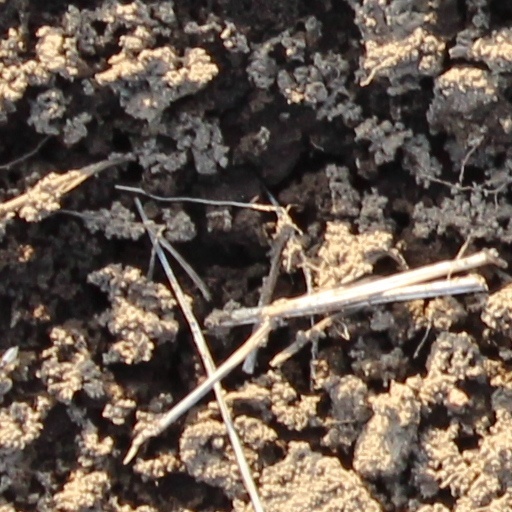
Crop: wheat